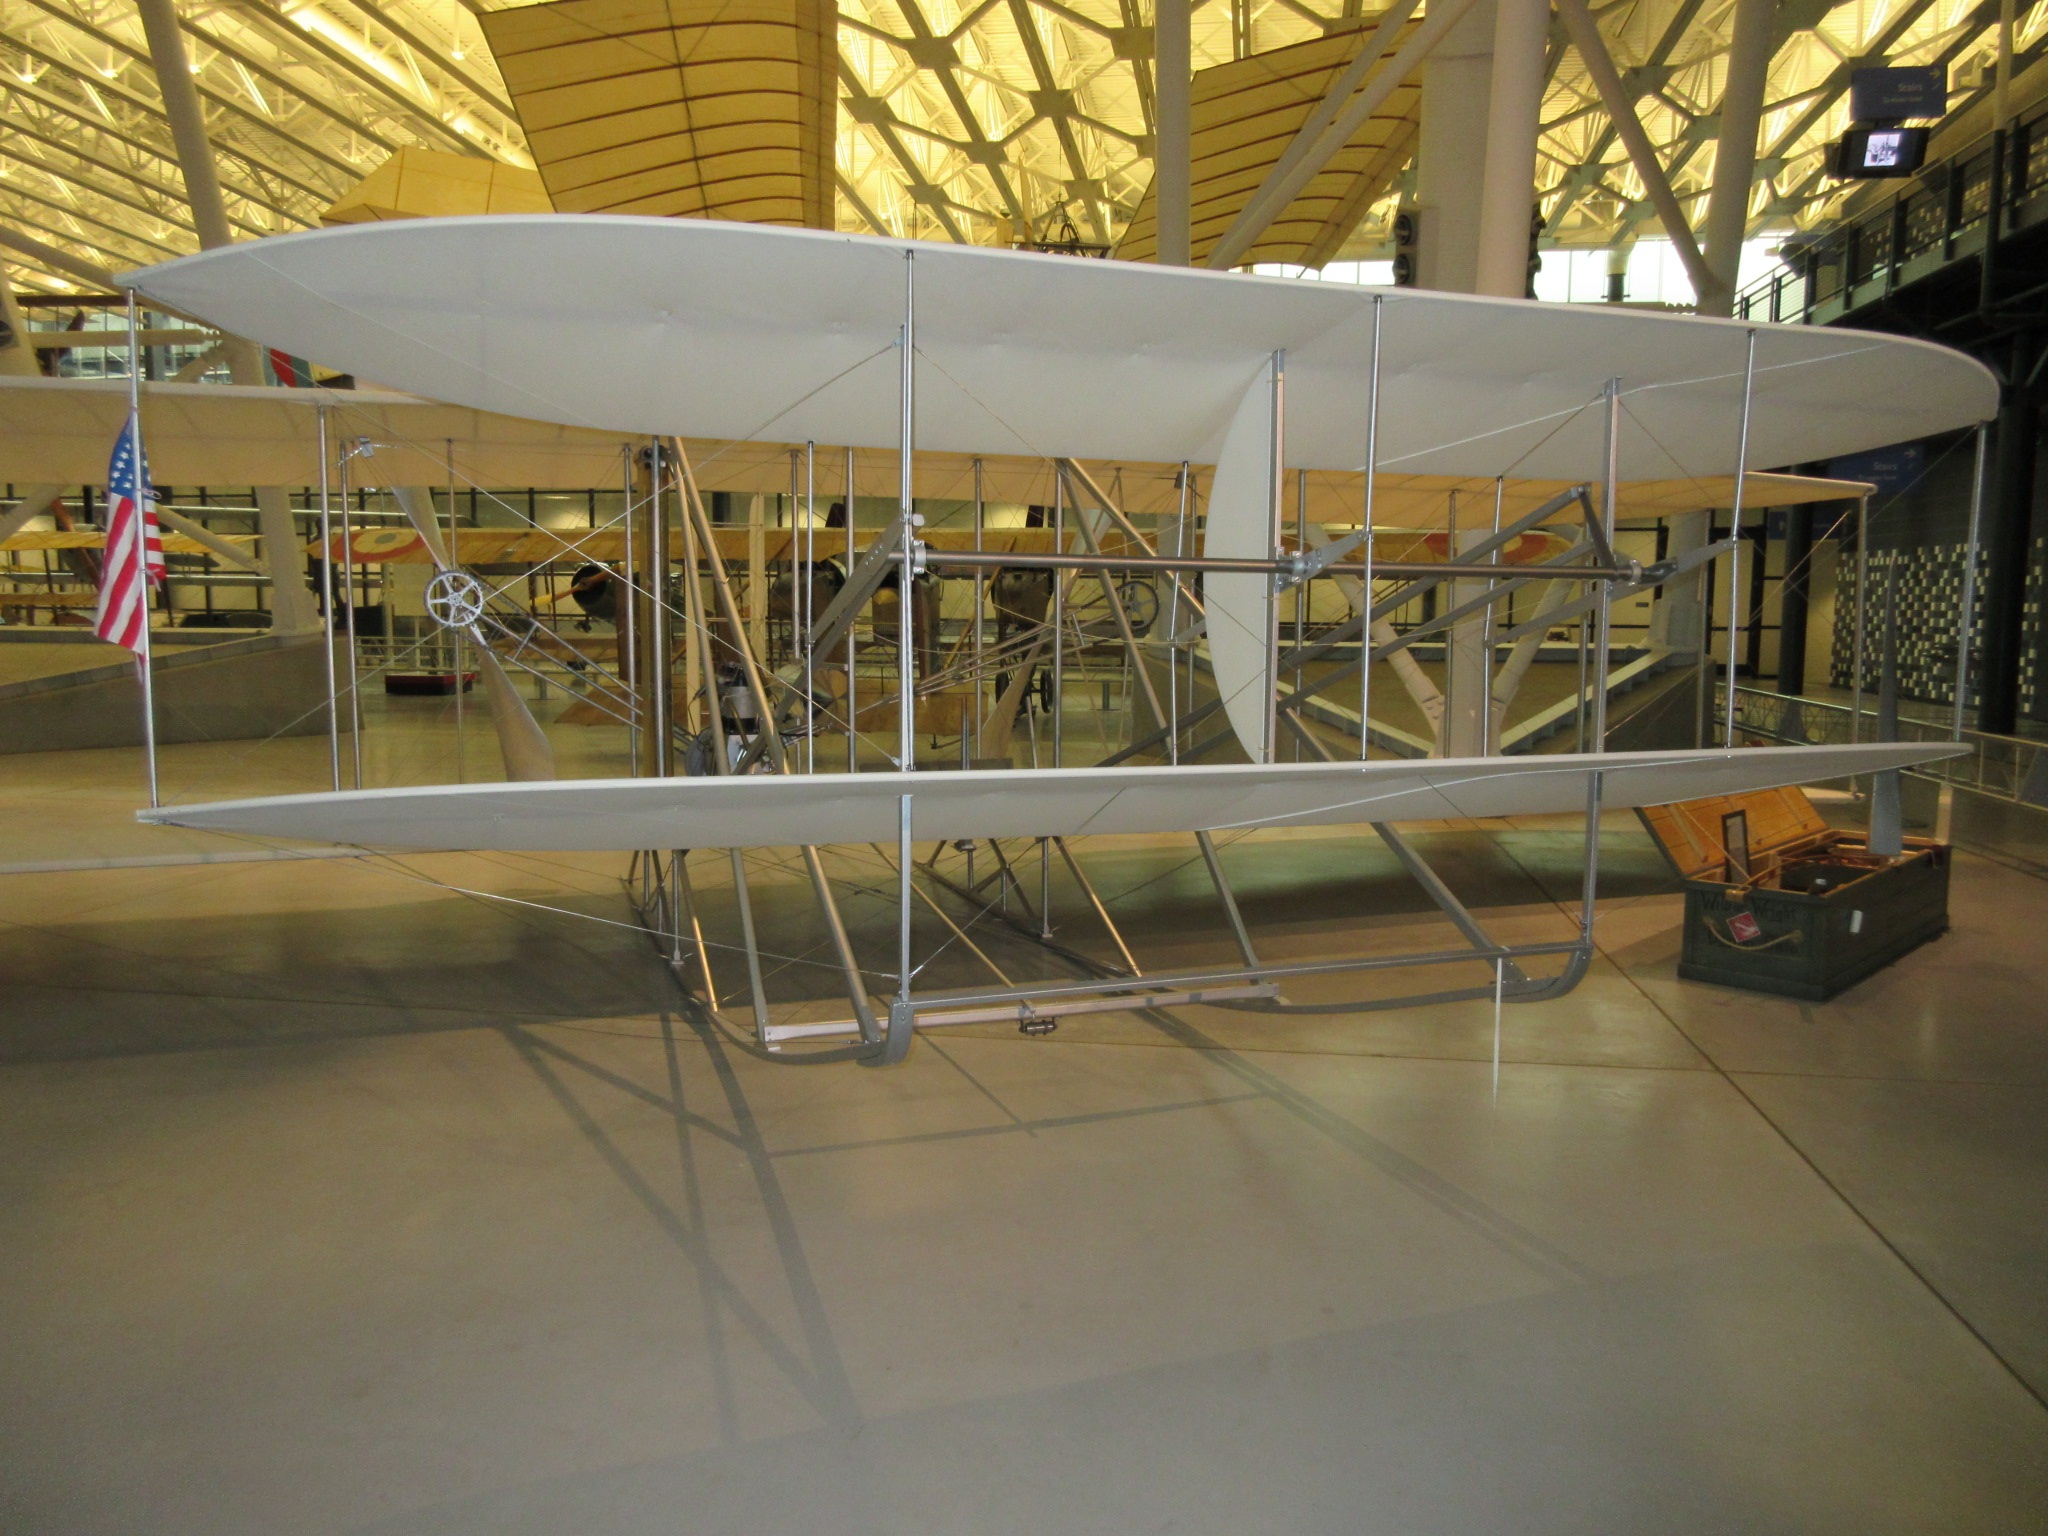
architecture, building, airplane, aviation, flight, historic, hawk, furniture, interior design, kitty, design, history, tourist attraction, brothers, wright, wilbur